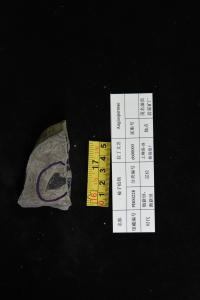
一个化石属于被子植物，其特征描述:卵形，基部宽圆，顶端短渐尖，叶脉发育较弱。